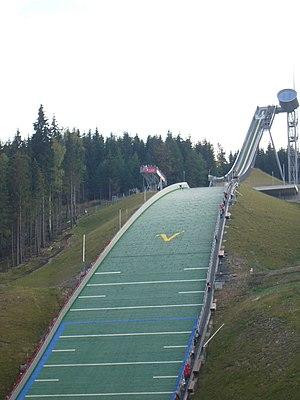
La Coupe continentale de combiné nordique 2015 - 2016 est la huitième édition de la coupe continentale, compétition de combiné nordique organisée annuellement par la fédération internationale de ski. Il s'agit de la compétition internationale de second niveau derrière la coupe du monde qui est également organisée par la fédération internationale de ski.